Ketch

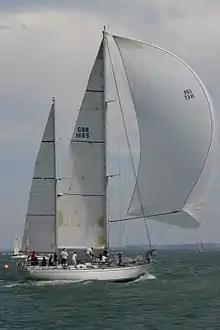
Swan 65 ketch flying a spinnaker

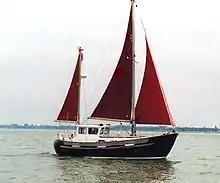
Fisher30 motorsailer ketch

A ketch is a two-masted sailboat whose mainmast is taller than the mizzen mast (or aft-mast), and whose mizzen mast is stepped forward of the rudder post. The mizzen mast stepped forward of the rudder post is what distinguishes the ketch from a yawl, which has its mizzen mast stepped aft of its rudder post. In the 19th and 20th centuries, ketch rigs were often employed on larger yachts and working watercraft, but ketches are also used as smaller working watercraft as short as 15 feet, or as small cruising boats, such as Bill Hanna's Tahiti ketches or L. Francis Herreshoff's Rozinante and H-28.